Joe Hart

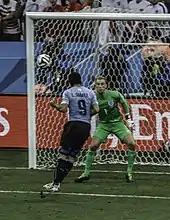
Hart (right) playing for England against Uruguay's Luis Suárez at the 2014 FIFA World Cup.

On 16 May 2012, new England manager Roy Hodgson named Hart in his UEFA Euro 2012 squad. He played in England's second warm-up friendly, against Belgium at Wembley Stadium, keeping a clean sheet as England won 1–0. Hart made a mistake in England's first game, conceding a goal from a near-post Samir Nasri shot, which Nasri later stated he 'teased' his Manchester City teammate about in the aftermath. The mistake cost England victory and the match ended 1–1. In the tournament Hart made the most saves of any goalkeeper in the group phase with 14. However, he was beaten by Andrea Pirlo's "Panenka" shot in England's penalty shoot-out defeat to Italy in the quarter-finals. Pirlo had stated that Hart's antics led to him thinking that "he had to get off his high horse".